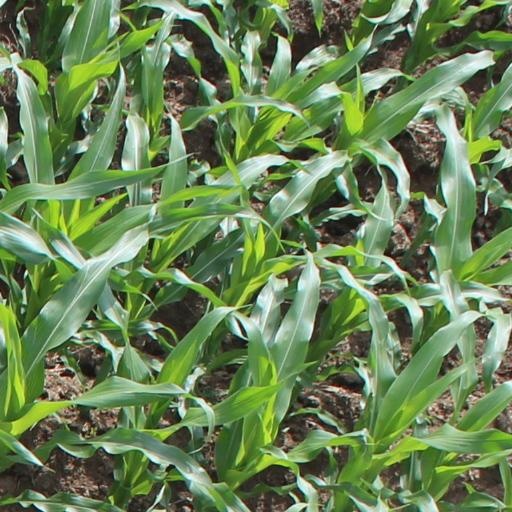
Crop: maize; corn